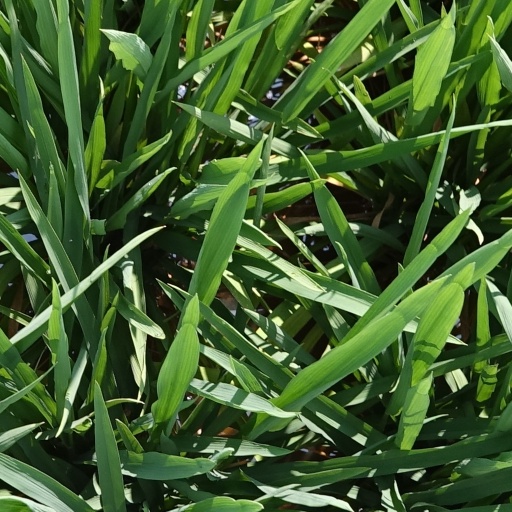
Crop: rice